Nick Hoffman

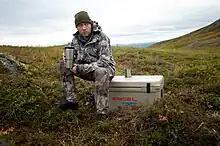
Nick Hoffman, Host of "Nick's Wild Ride" on Outdoor Channel on location in Alaska in 2016

Hoffman is the host of the Outdoor Channel’s television series “Nick’s Wild Ride”. The show follows Hoffman as he travels around the world hunting unusual species and exploring the culture of the area that he visits. The show is more than just about hunting, as it includes exploration of the country he travels to, along with scenes of him fiddling.